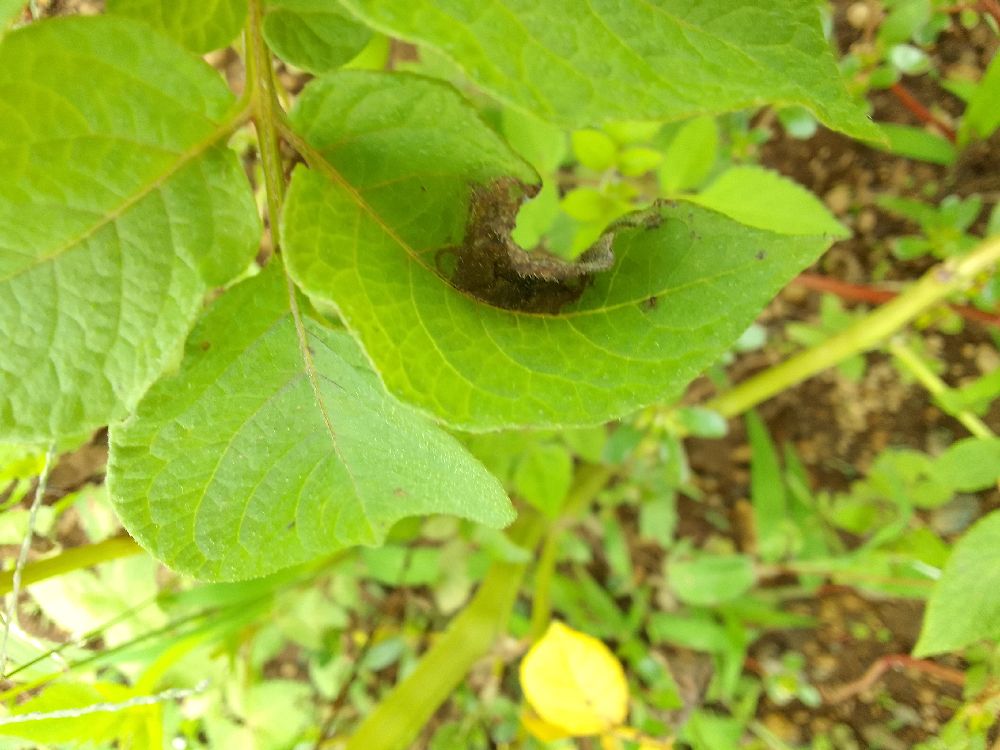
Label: Late blight